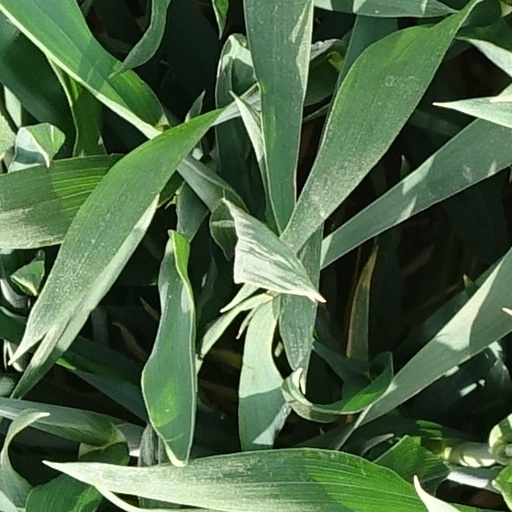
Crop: wheat